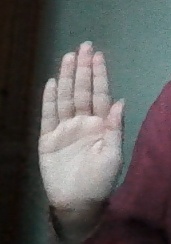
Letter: seen